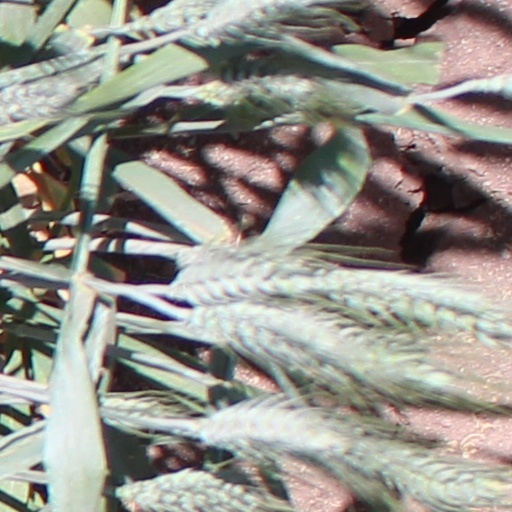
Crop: wheat